Big Brother 20 (American season)

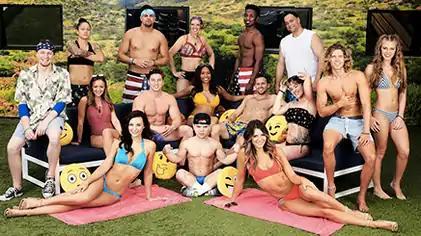
Top: Kaycee, Fessy, Rockstar, Swaggy C and SteveMiddle: Scottie, Kaitlyn, Brett, Bayleigh, Winston, Sam, Tyler and HaleighBottom: Rachel, JC and Angela

The HouseGuests were announced on Monday, June 18 at 7 AM PDT through the CBS website. Among the HouseGuests was Miss Missouri USA 2017 Bayleigh Dayton.